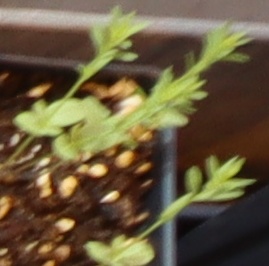
Label: Flax